Alpental

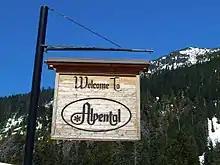
Alpental sign

Alpental, named after the German word for "alpine valley", is both a valley in eastern King County, Washington, United States, and part of a ski area in the valley. The valley is about 50 miles (80 km) east of Seattle, Washington and is north of Snoqualmie Pass, in the Washington Cascades. It is a popular outdoor recreation destination in summer and winter. The ski area is one of four areas that make up The Summit at Snoqualmie.